Željne

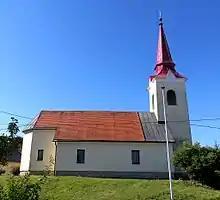
Saint Lawrence's Church

The local church is dedicated to Saint Lawrence and belongs to the Parish of Kočevje. It was a 16th-century building, rebuilt after it was damaged by fire in 1888.